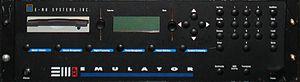
E-mu Systems est une société américaine spécialisée dans la fabrication de synthétiseurs, d'échantillonneurs et de cartes sons, filiale de Creative Labs depuis 1993.
E-mu Emulator est une gamme de synthétiseurs de la firme américaine E-mu produits entre 1982 et 1990.